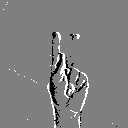
ASL letter: k